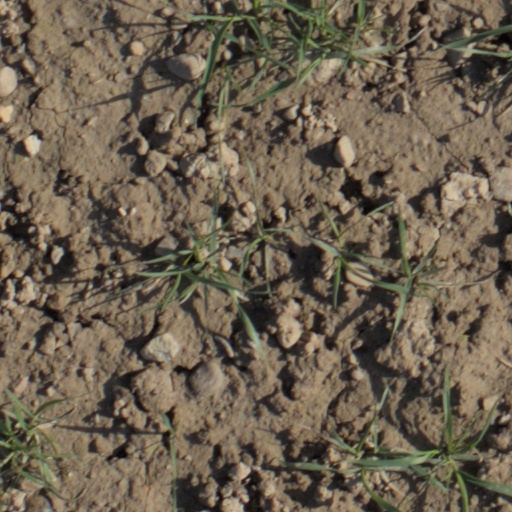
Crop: wheat